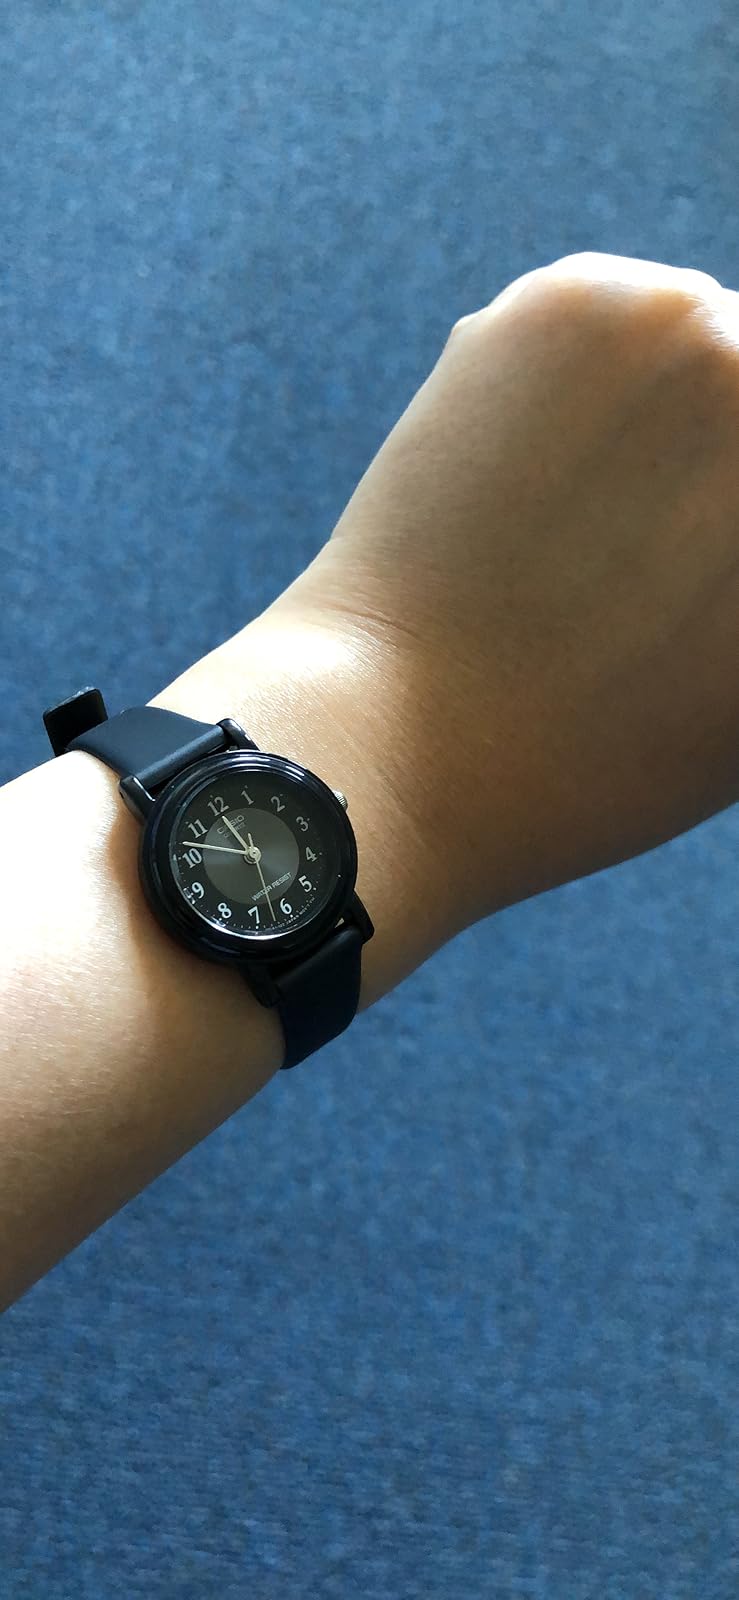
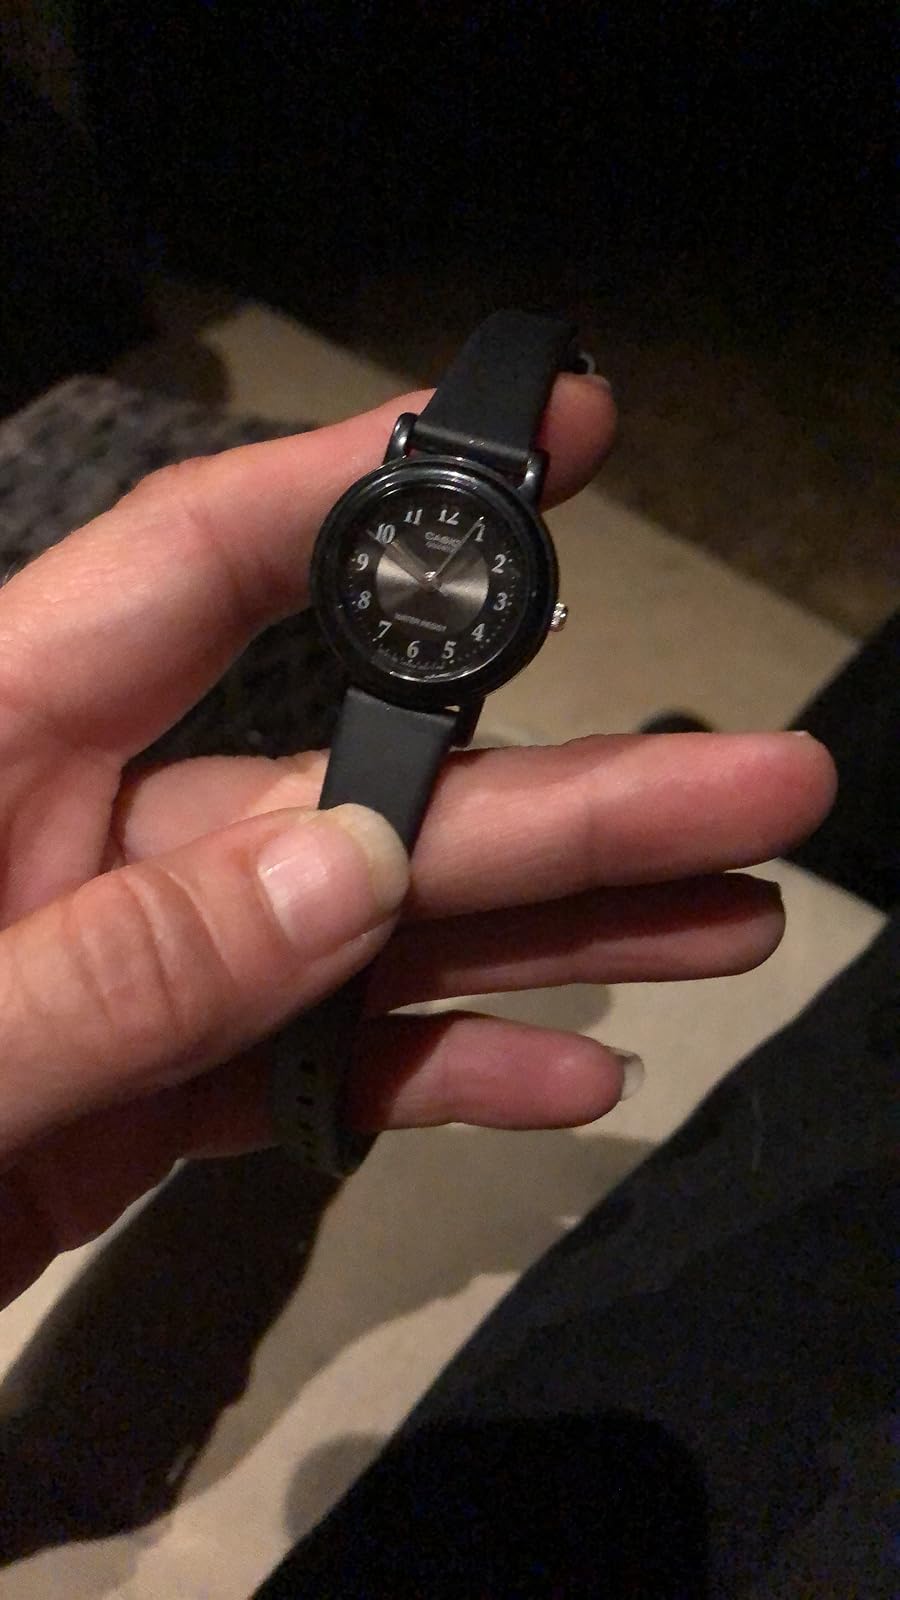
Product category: accessories_watch
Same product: yes